Day of Daggers

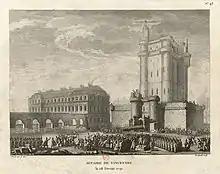
Lafayette addresses the crowd destroying the dungeon in Château Vincennes on 28 February 1791

While the idea of the King's conspiracy to leave France grew in Paris, the municipality voted to restore the dungeons of the Château de Vincennes to accommodate more prisoners. However, a rumour developed, claiming that there was an underground passage between the Tuileries and the Château. Suddenly, people believed that the restoration was part of a conspiracy to disguise the passage and allow for the King to leave France secretly . Thus, on 28 February 1791, workmen from the faubourgs who were armed with pickaxes and pikes followed the lead of Antoine Joseph Santerre to Vincennes to demolish the prison. The goals of the workmen were to prevent the King from escaping through the Château and dismantling "the last remaining Institution of the Country".